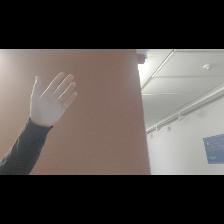
Label: Human